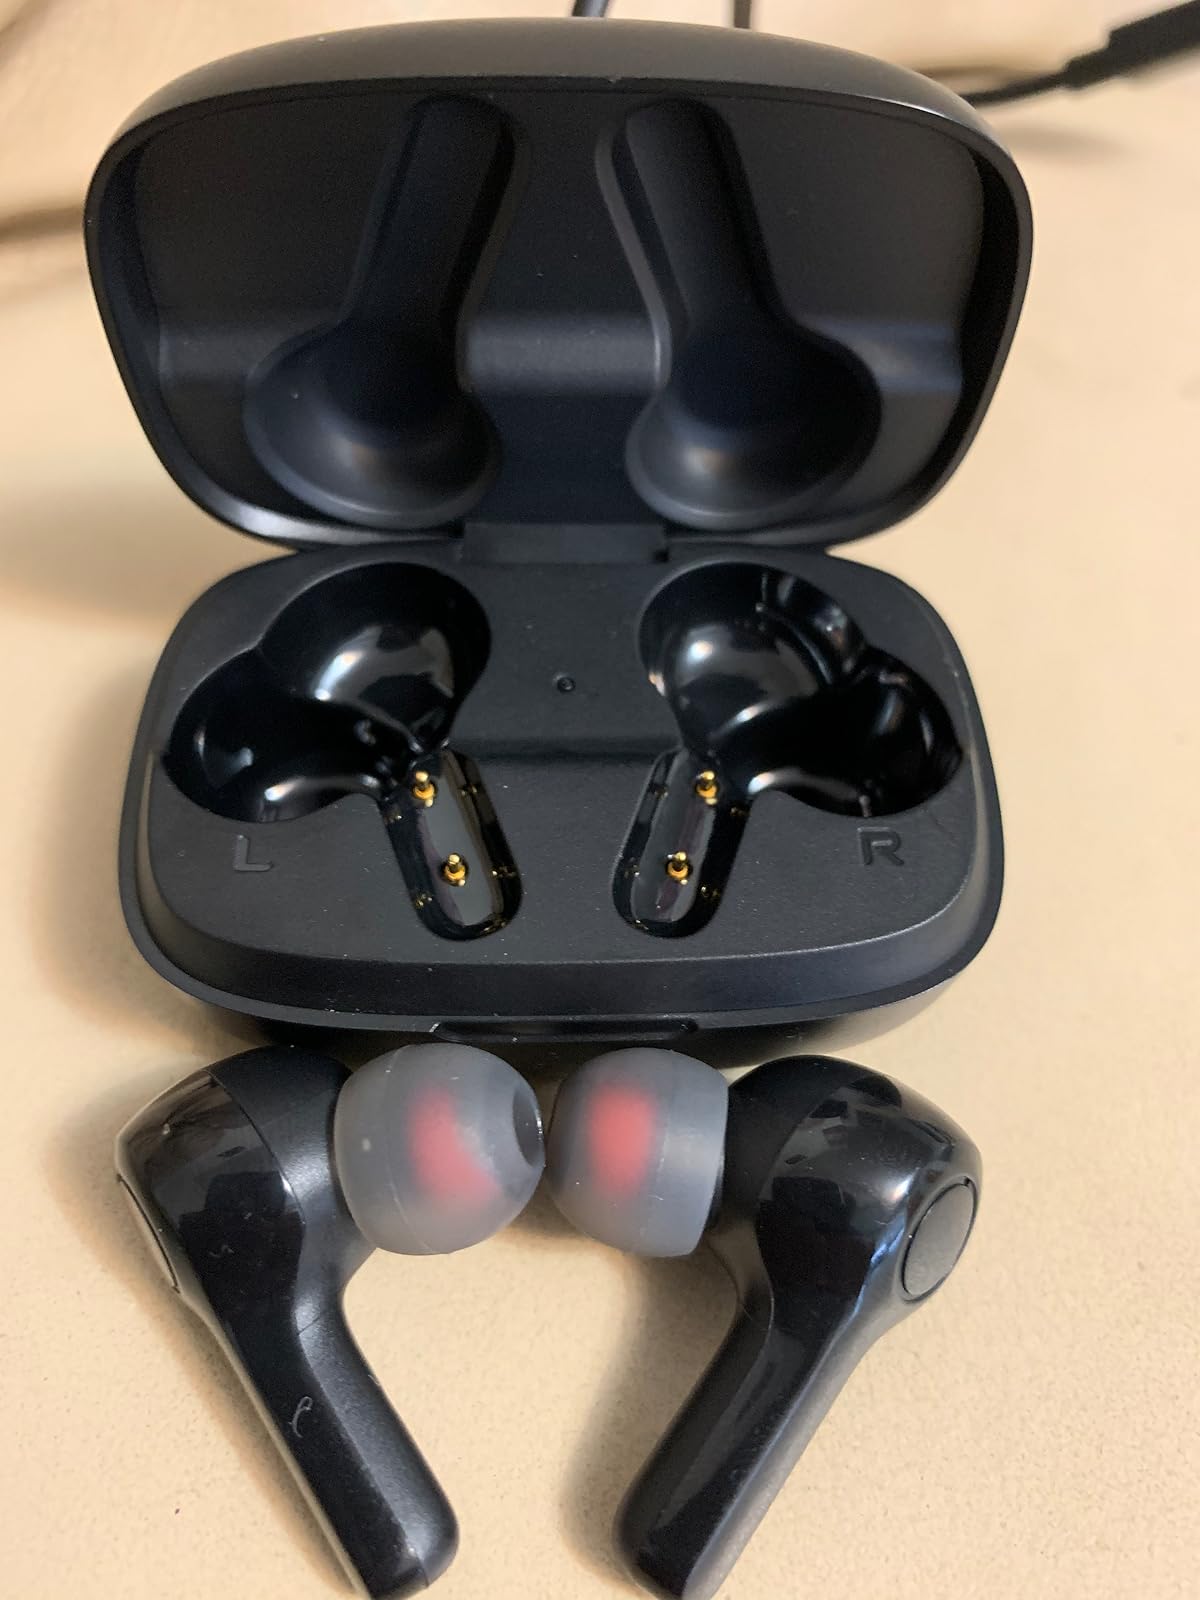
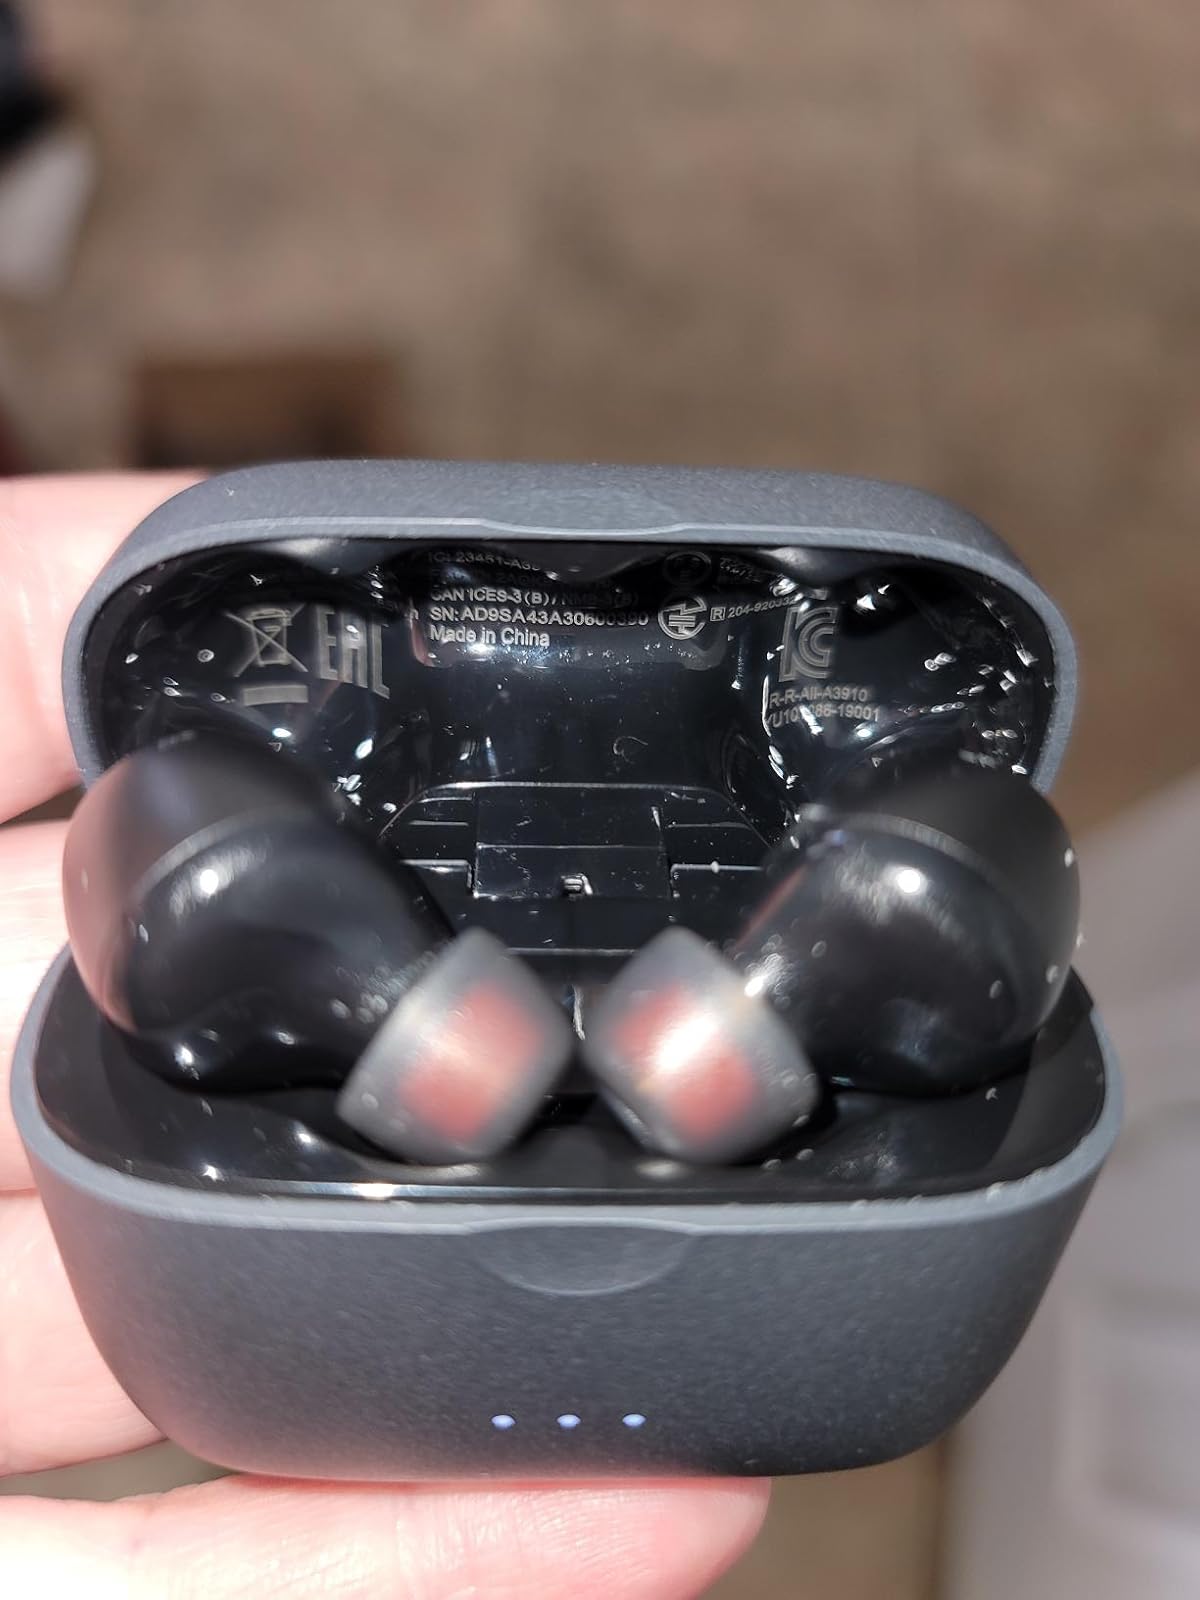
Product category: earbuds
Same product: no